Clavier-Übung III

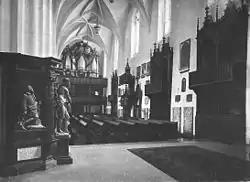
Interior of the Sophienkirche, Dresden, in 1910 showing the 1720 organ of Gottfried Silbermann destroyed by bombing in World War II

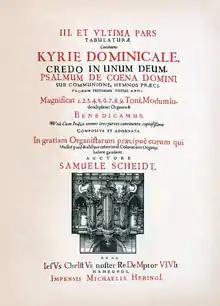
Title page of Part III of Samuel Scheidt's "Tabulatura Nova", 1624. The "Modum ludendi" and "Benedicamus" had six parts with double pedal

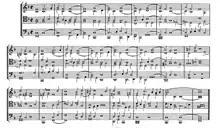
Scheidt's "Modus Pleno Organo Pedaliter: Benedicamus", 1624

The chorale prelude "Aus tiefer Not schrei ich zu dir" BWV 686 is a monumental chorale motet in the phrygian mode of C. The climax of "Clavier-Übung III", it is composed in the strict polyphonic stile antico of Palestrina using florid counterpoint. This is Bach's unique six-part composition for organ, if the Ricercar a 6 from the "Musical Offering" BWV 1079 is discounted. German organ writing for double pedal can be traced back to Arnolt Schlick and Ludwig Senfl in the 16th century; to Samuel Scheidt in two settings from his "Tabulatura Nova" in the early 17th century; and in the baroque period to Buxtehude, Reincken, Bruhns, Tunder, Weckmann and Lübeck. In France, among the composers to have written double pedal parts were François Couperin, in his organ Mass "des paroisses", and Louis Marchand.